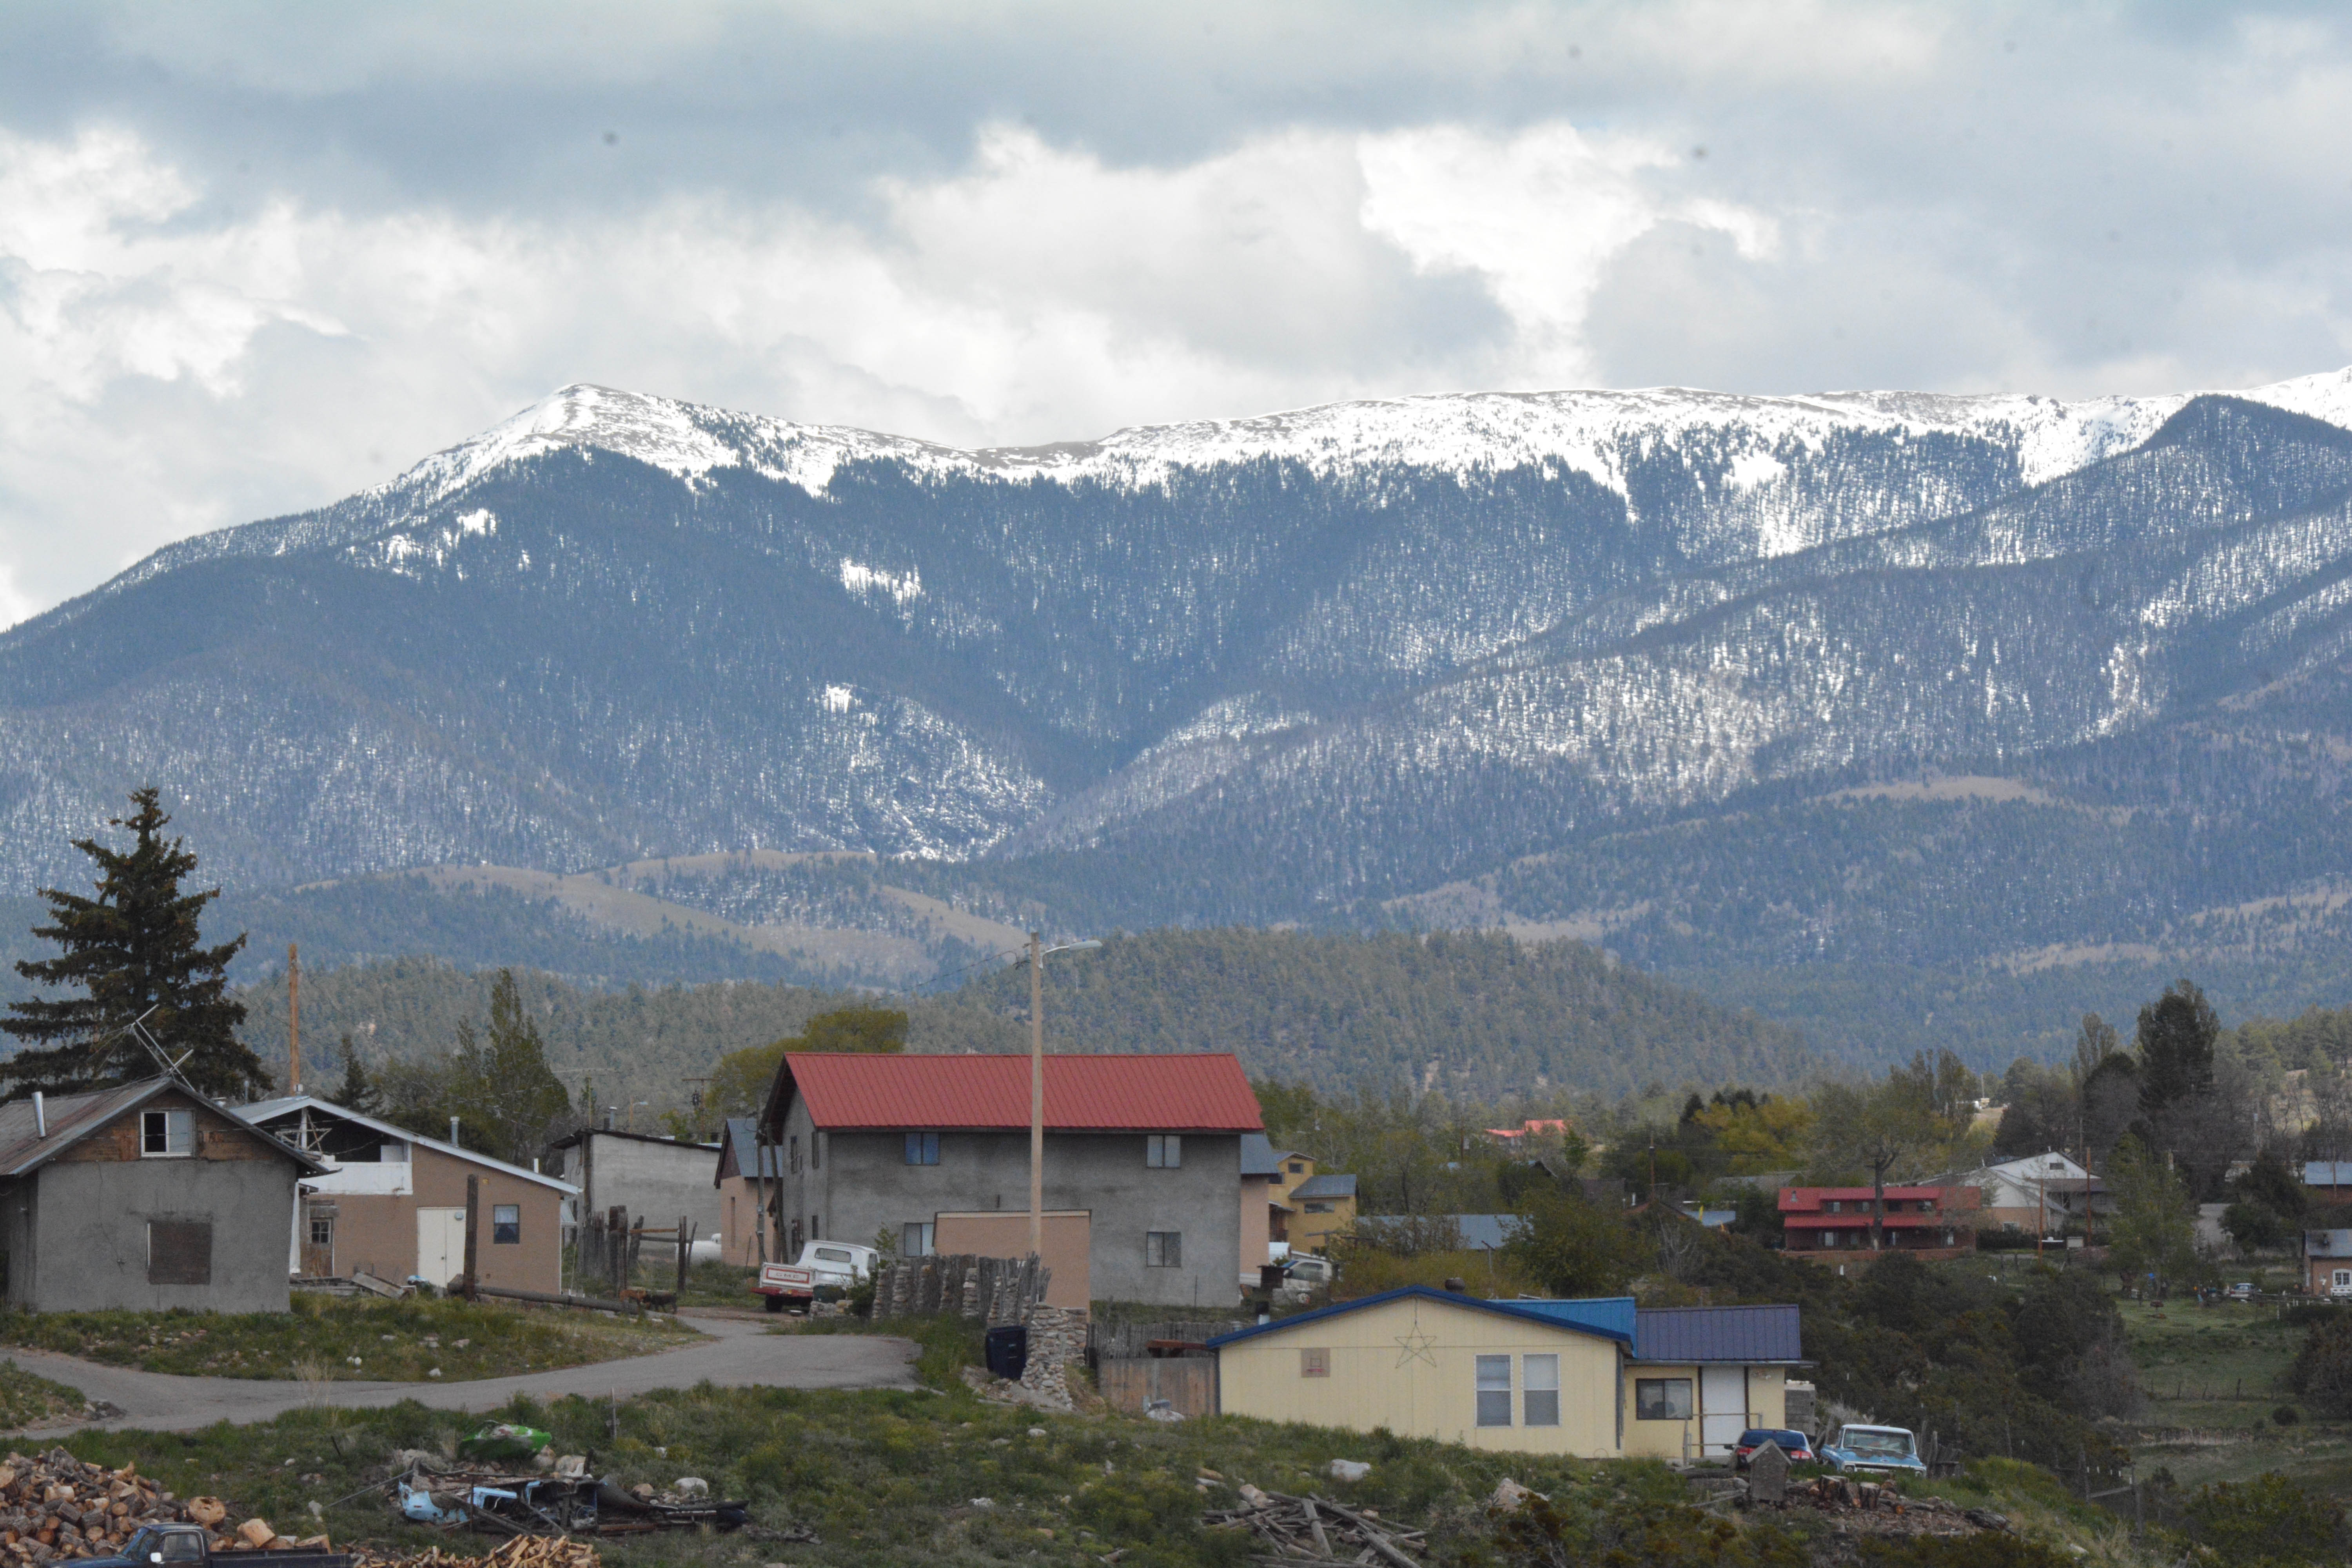
mountain, snow, hill, town, valley, mountain range, village, ridge, alps, plateau, santafe, truchas, northernnewmexico, pueblosantafe, landform, mountain pass, geographical feature, mountainous landforms, geological phenomenon